Ezcároz – Ezkaroze

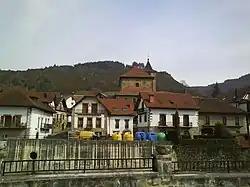
Ezkaroze town

Ezcároz – Ezkaroze (or Escároz) is a town and municipality located in the province and autonomous community of Navarre, northern Spain.